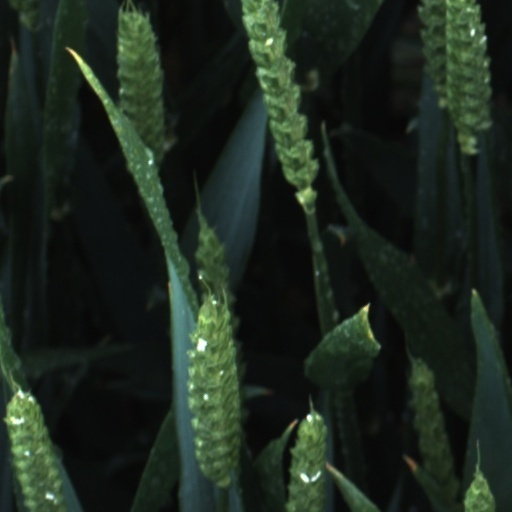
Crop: wheat